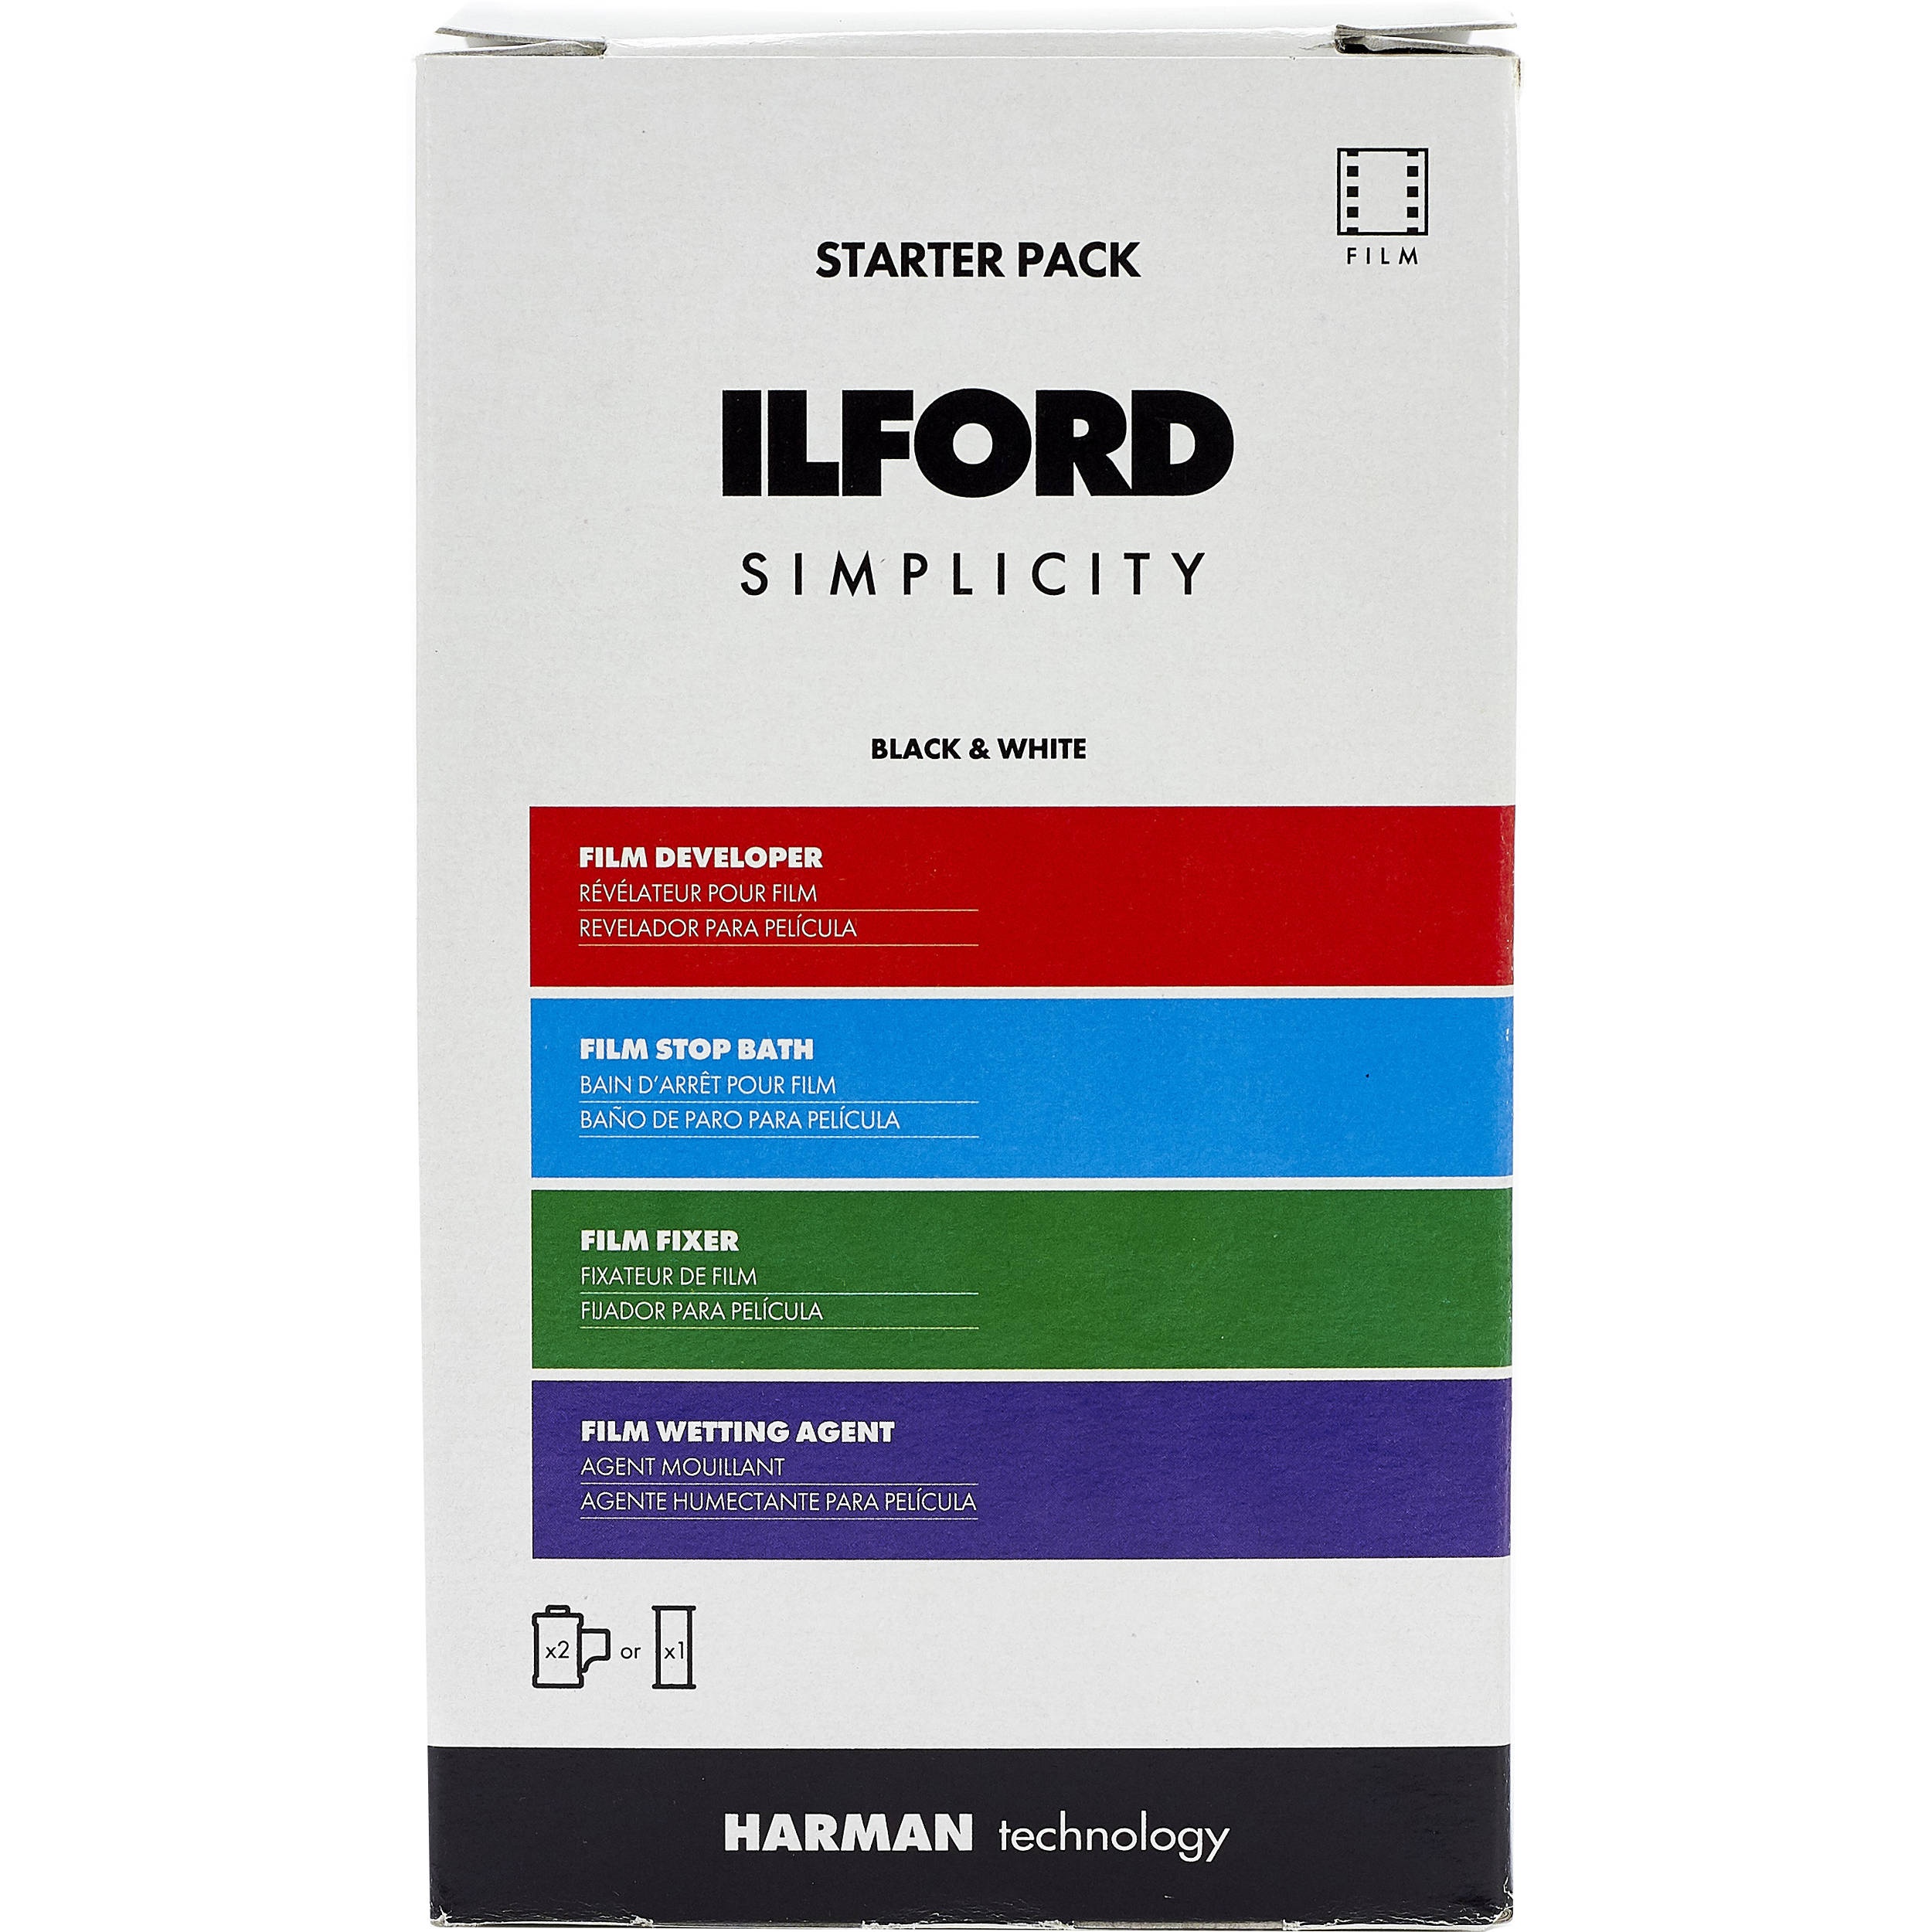
Ilford Simple Film Kit
ILFORD SIMPLICITY Starter Pack of photo chemical sachets for convenient, single-use film processing. Develops 2 x 35mm (135) film or 1 roll of 120 film in a 2-reel developing tank. Contains: film developer, stop bath, fixer and wetting agent Convenient, single-use sachets Develops 2 x 35mm or 1 x 120 film Designed for use in 2-reel, 600ml developing tanks
Brand: Roberts
Category: Cameras & Optics > Photography > Darkroom > Photographic Chemicals > Film Developers